Kockums Crane

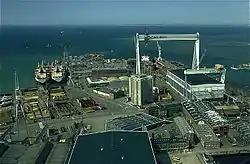
The Kockums Crane in around the mid-1970s

The Kockums Crane is a high gantry crane in the Hyundai Heavy Industries shipyard in Ulsan, South Korea. It was originally used at the Kockums shipyard in Malmö, Sweden.